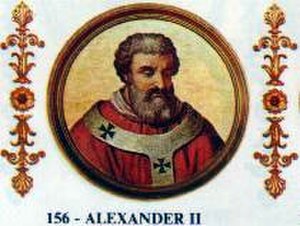
Pave Alexander 2.
Alexander 2. var den katolske kirkes pave fra 30. september 1061 til sin død.